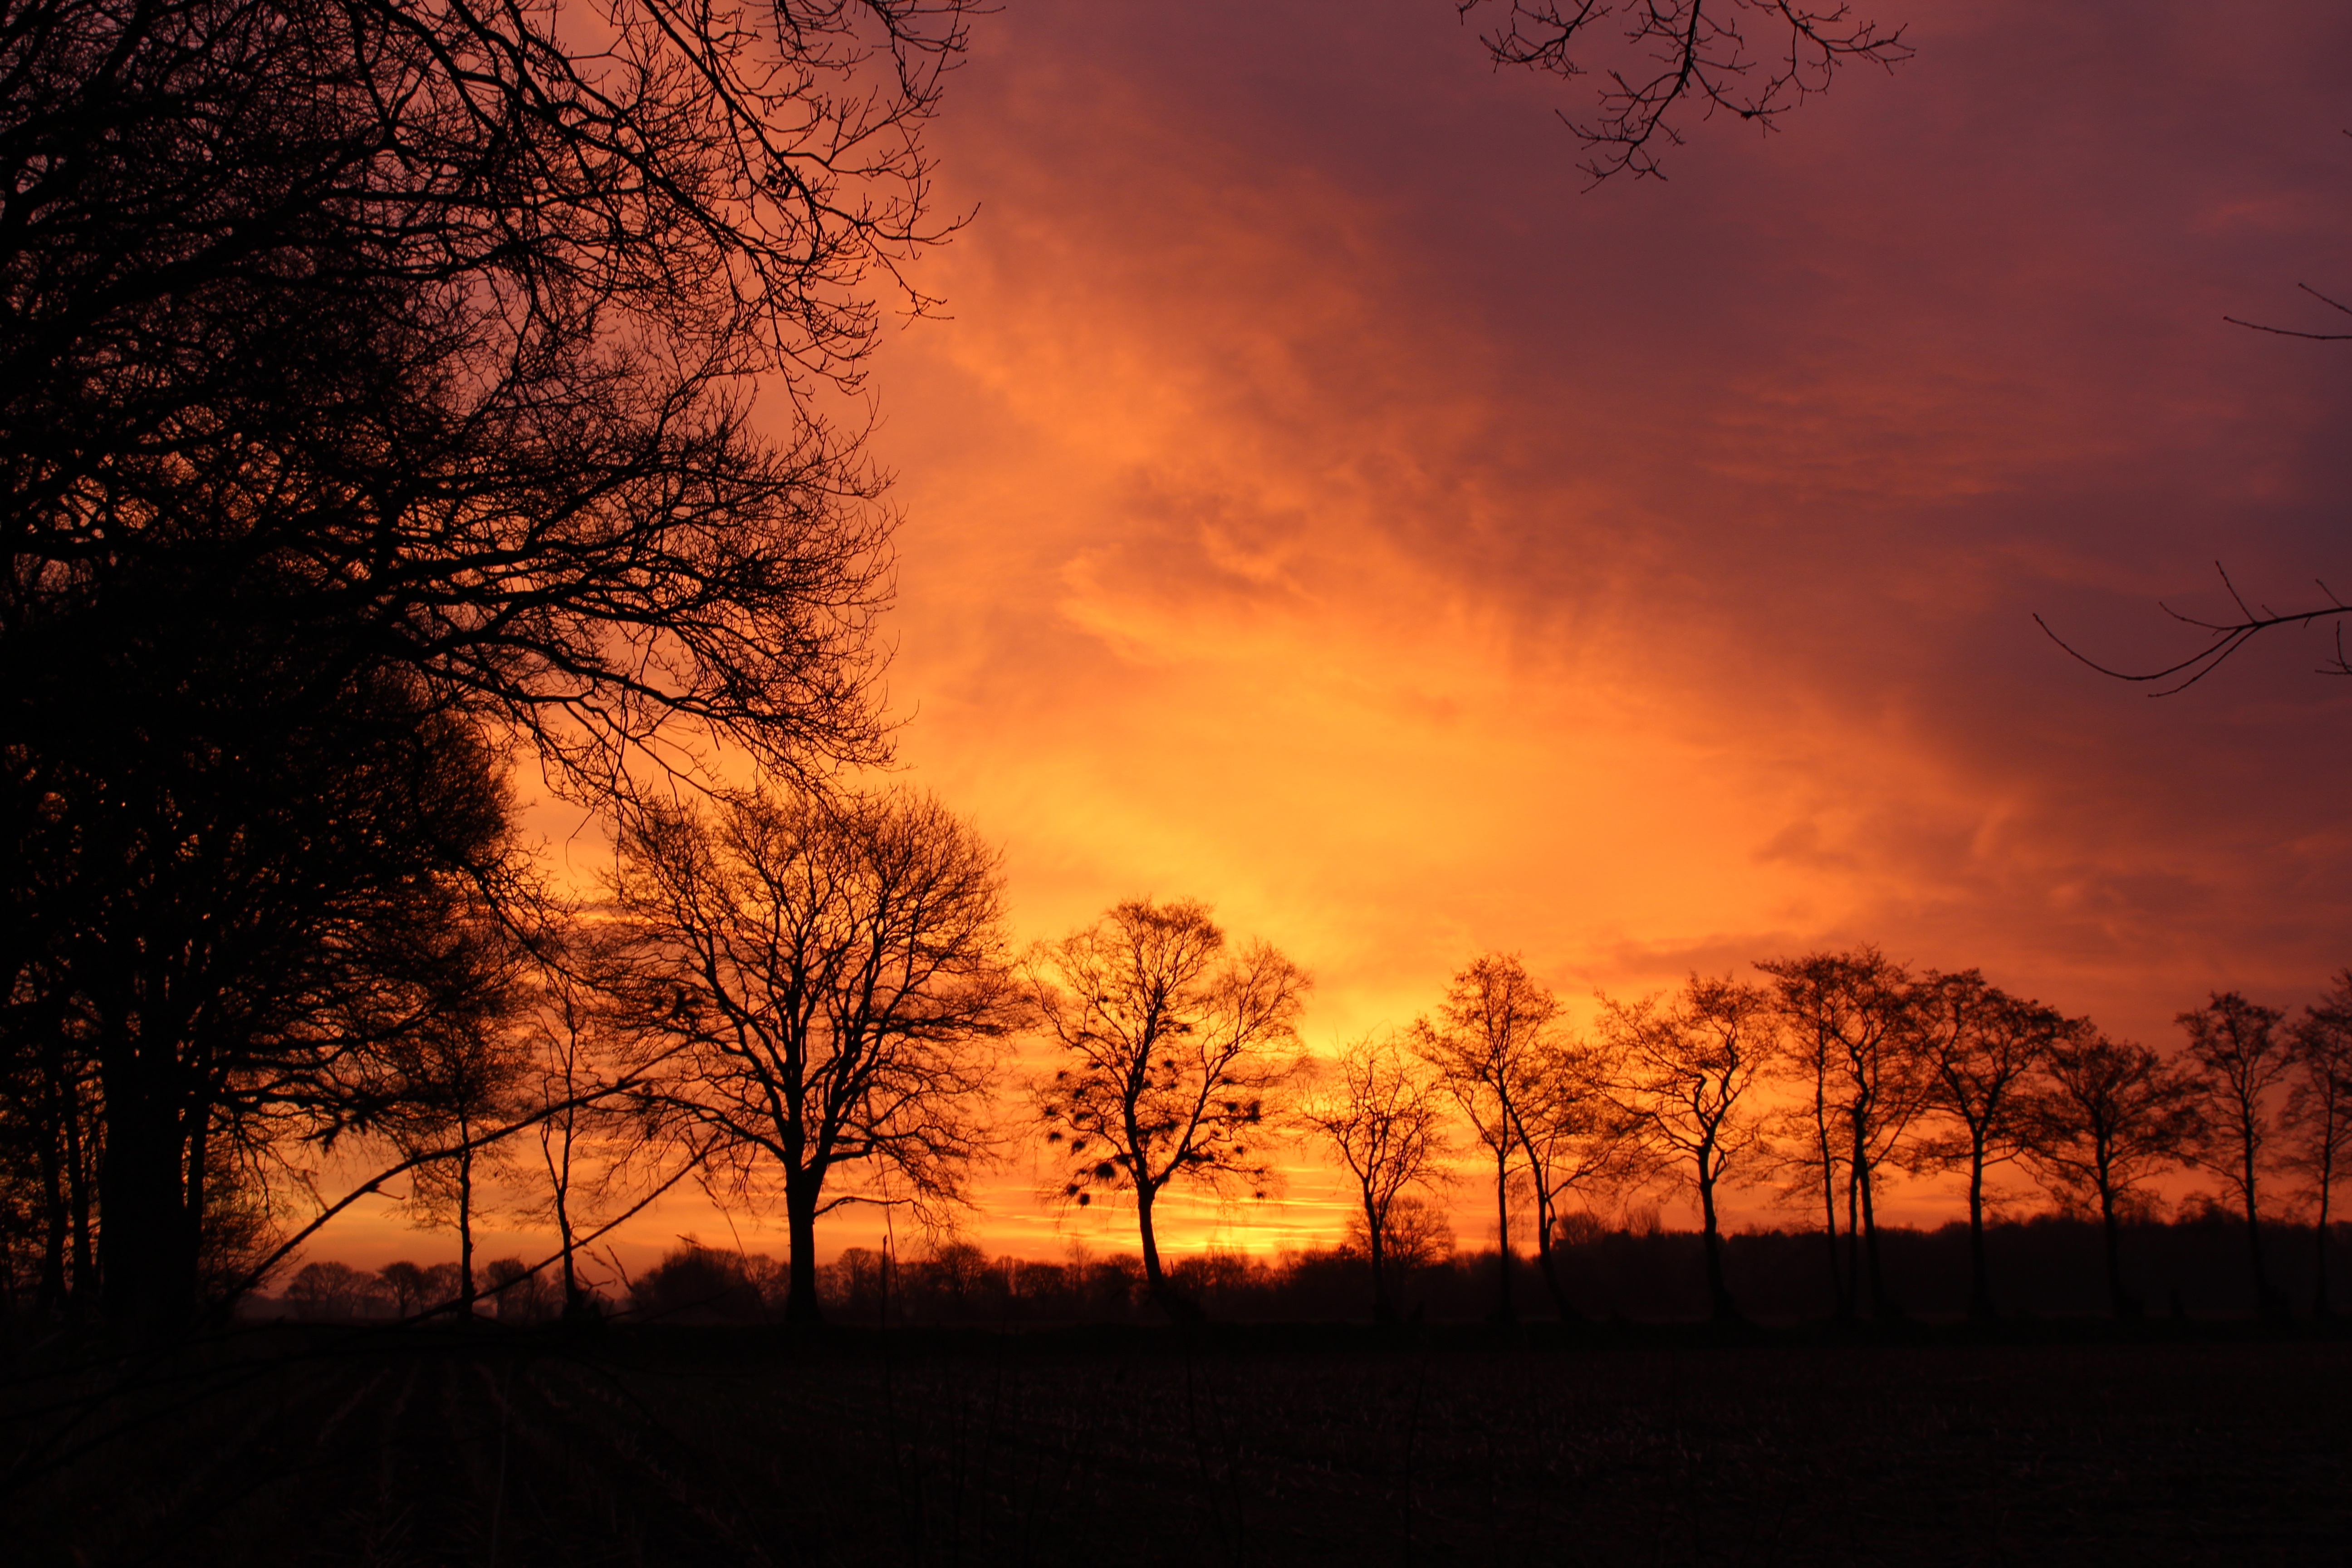
landscape, tree, nature, cloud, sky, sun, sunrise, sunset, sunlight, morning, dawn, atmosphere, dusk, evening, trees, skies, morgenstimmung, afterglow, golden sky, atmospheric phenomenon, red sky at morning